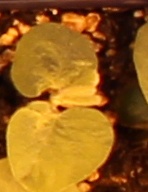
Label: Soybean